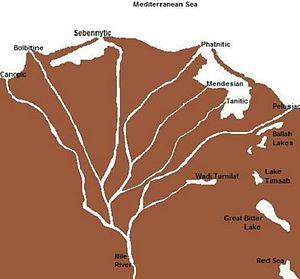
Le lac Timsah est un lac d'Égypte dans le delta du Nil. Il fait partie des lacs amers traversés par le canal de Suez, avec le lac Manzala et le Grand Lac Amer. La ville d'Ismaïlia, siège administratif de la Suez Canal Authority est construite sur ses berges septentrionales.
Le Ouadi Toumilat ou Wadi Tumilat est une vallée fluviale asséchée en Égypte, un oued de cinquante kilomètres de long, à l'est du delta du Nil. Dans la préhistoire, c'était un défluent du Nil, ou même un ancien bras du Nil. Partant du fleuve, il va vers l'est jusqu'à la zone de l'actuelle ville d'Ismaïlia.
Le delta du Nil désigne la région d'Égypte où le Nil se jette dans la mer Méditerranée. C'est une région marécageuse qui depuis l'Antiquité a toujours été riche en faune et flore. Depuis près de 5 000 ans, le delta est une zone d'agriculture intensive. Le papyrus égyptien vient en grande partie de cette région.
La mer des Joncs, appelée aussi mer des Roseaux est, selon la Bible, une étendue d’eau traversée par les Hébreux lors de leur sortie d’Égypte.